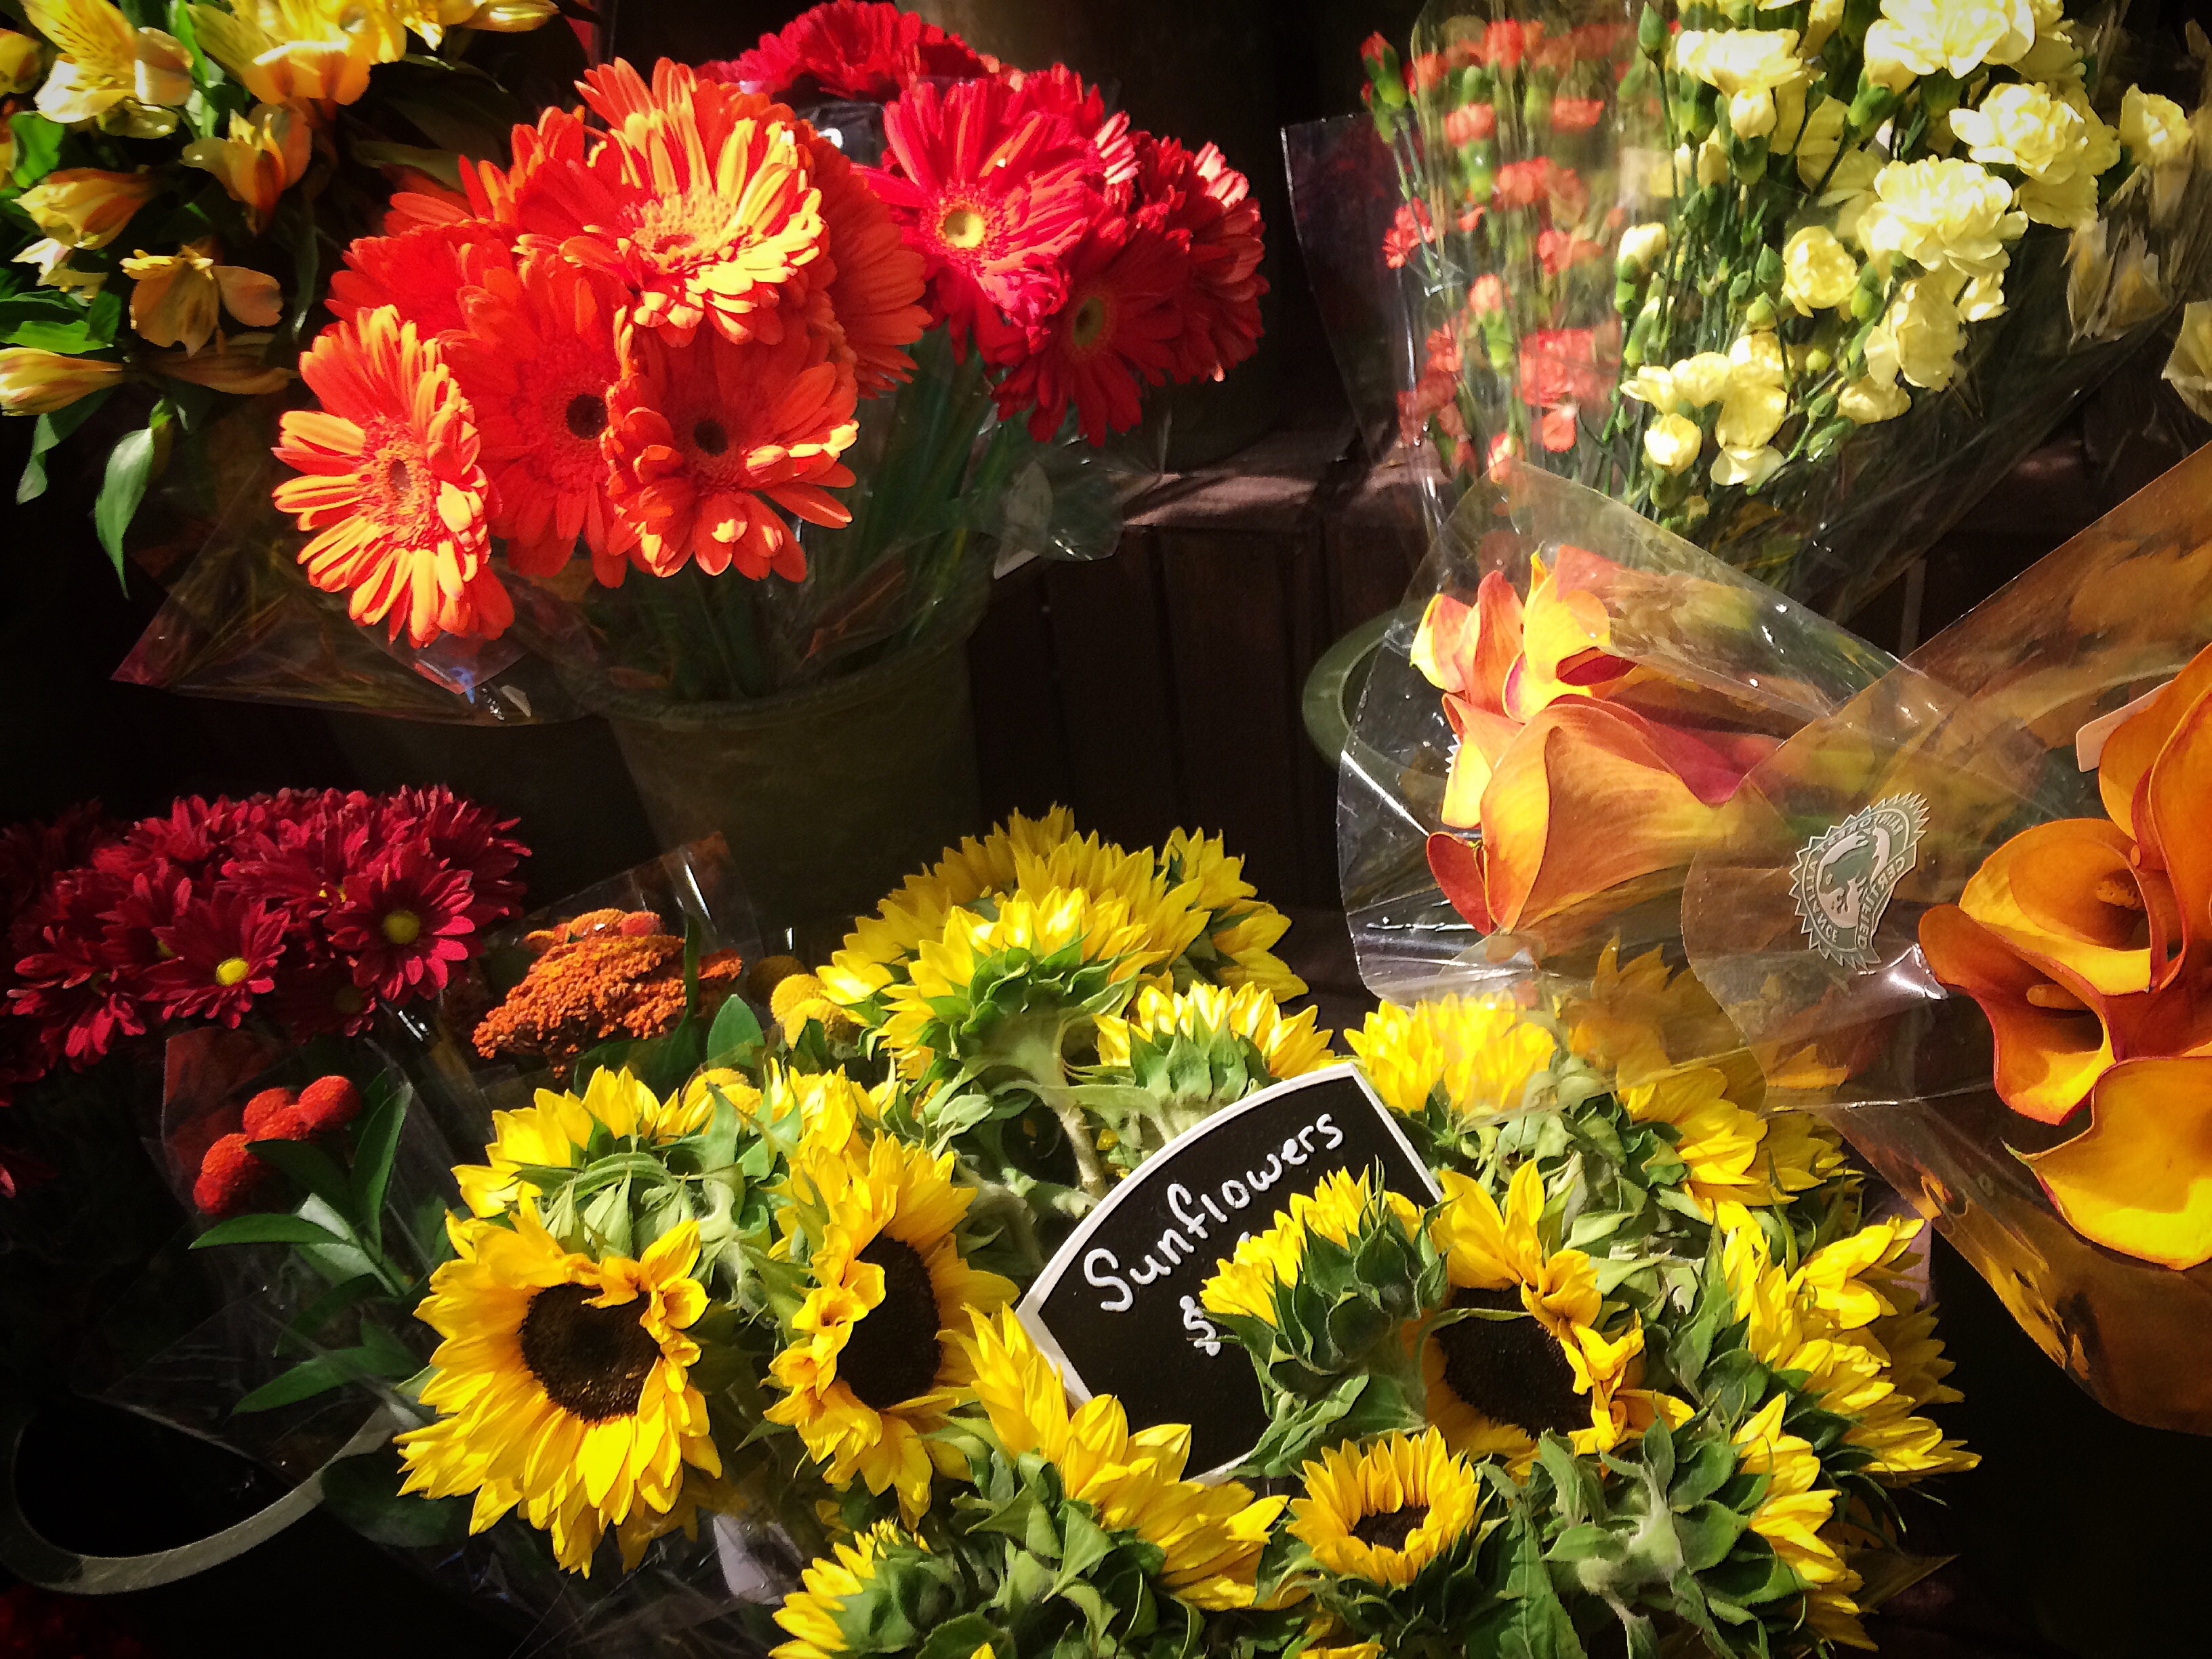
plant, flower, petal, autumn, yellow, flora, floristry, flowering plant, daisy family, flower bouquet, floral design, annual plant, land plant, chrysanths, flower arranging